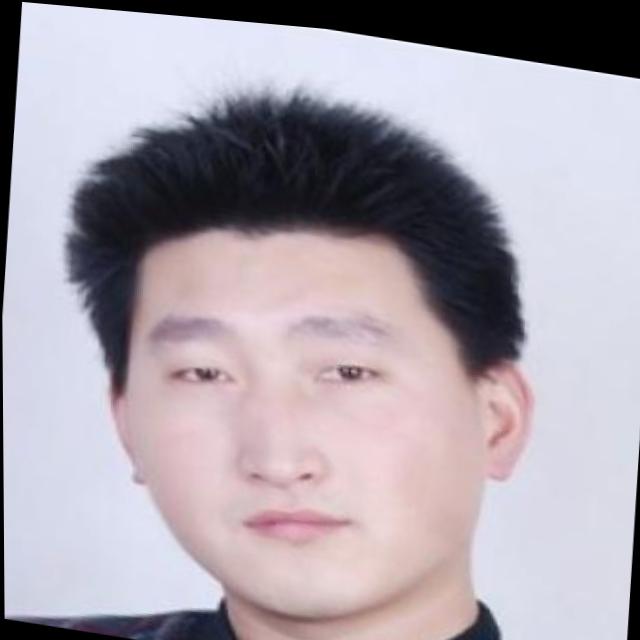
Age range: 21-44